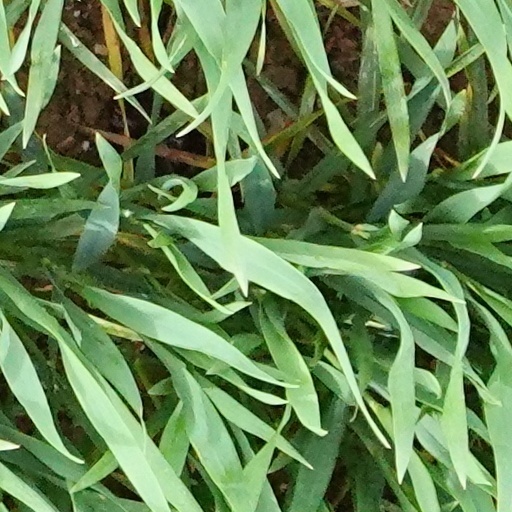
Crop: wheat